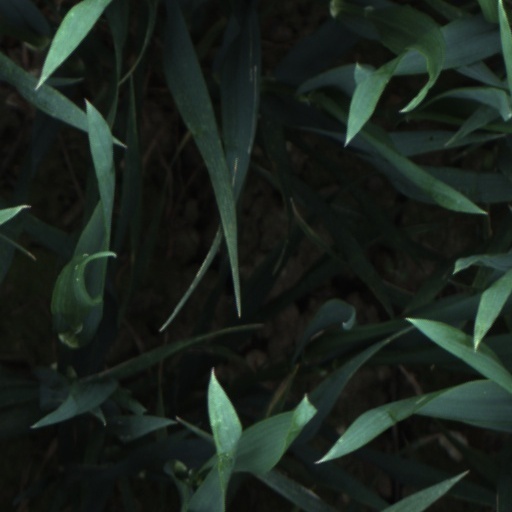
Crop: wheat